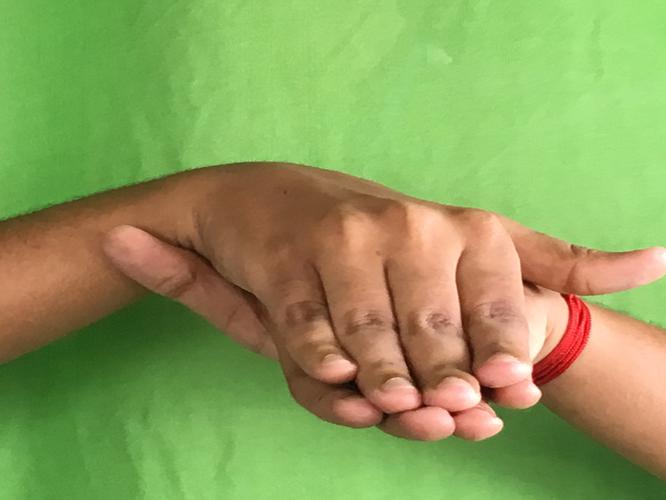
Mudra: Matsya
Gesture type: double_hand